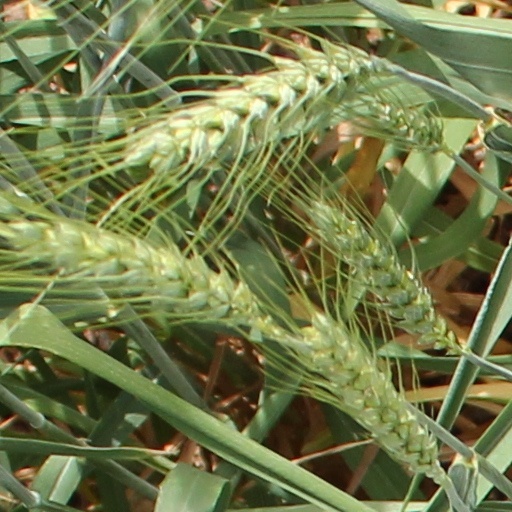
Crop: wheat